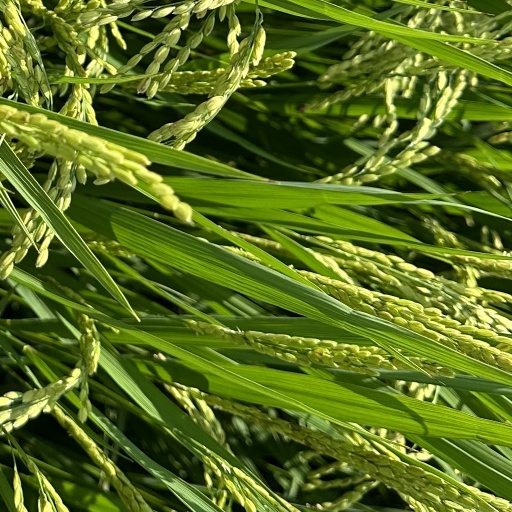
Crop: rice